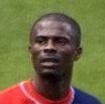
Age: 32